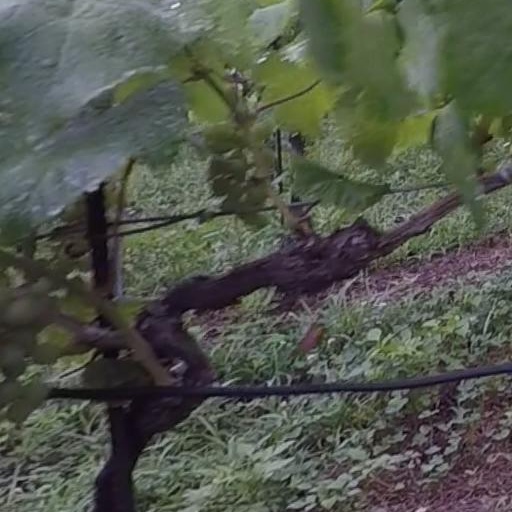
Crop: grape